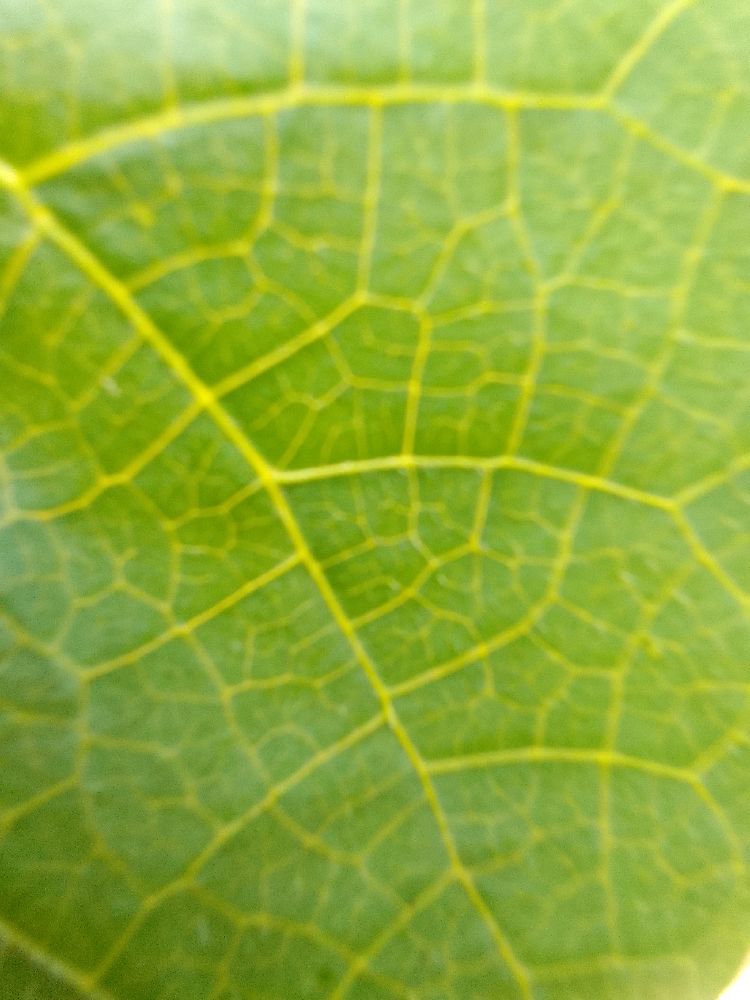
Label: healthy